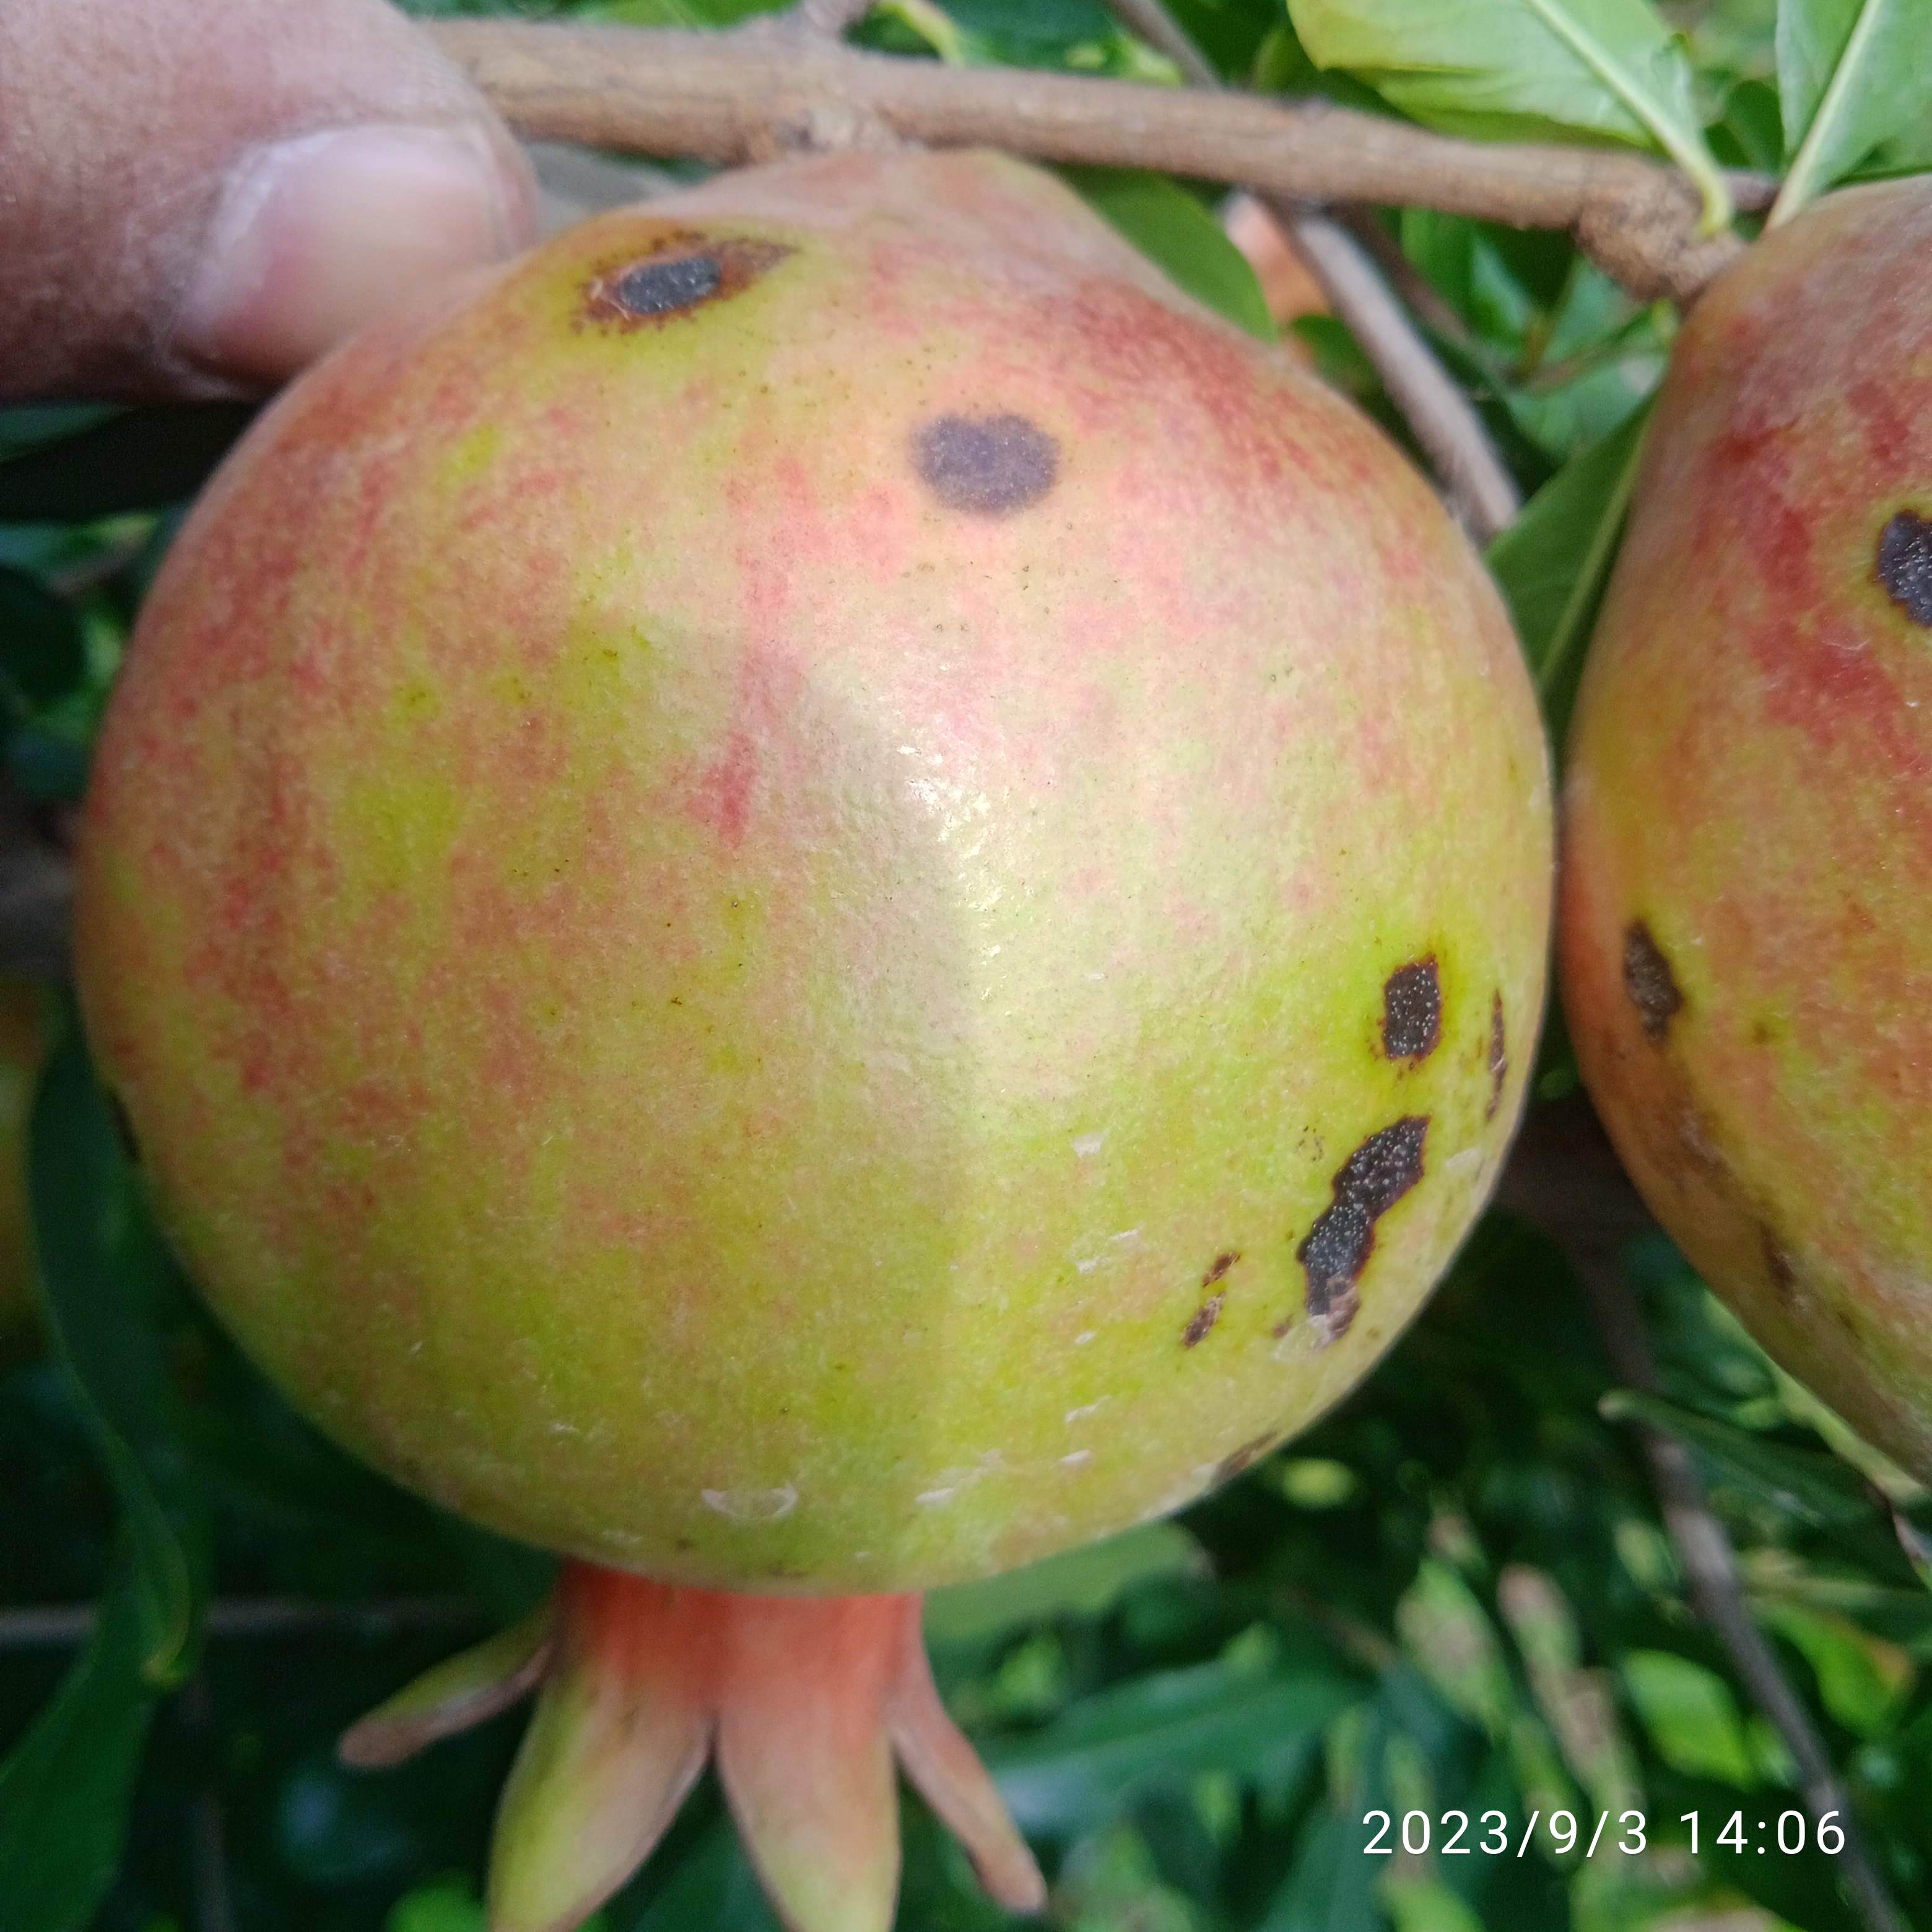
Label: Anthracnose